Adair Cardoso

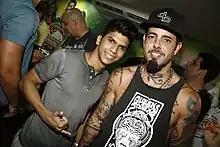

Adair Cardoso (born June 27, 1993) is a Brazilian singer and composer of sertanejo music. His first success was the song "Que se Dane o Mundo", which was the theme of the 18th season of the TV series Brazilian "Malhação".